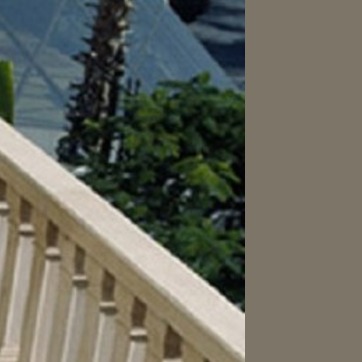
Material: foliage